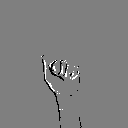
ASL letter: a